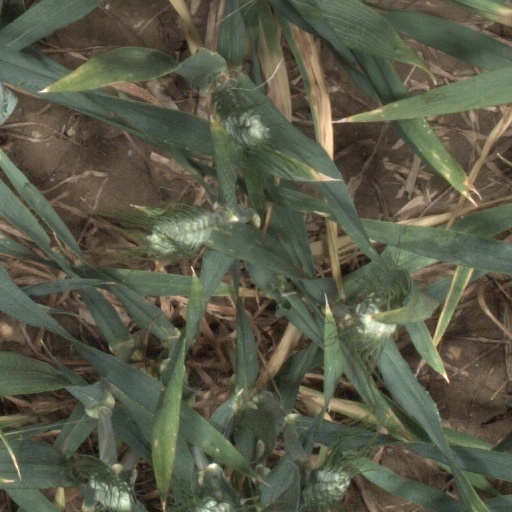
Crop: wheat